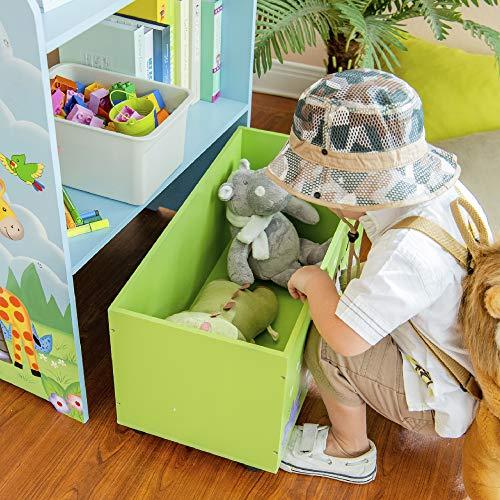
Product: Fantasy Fields - Sunny Safari Toy Organizer with Rolling Storage Box, Wooden Toy Storage
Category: Home & Kitchen | Furniture | Kids' Furniture
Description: Versatile design - the toy organizer with rolling box is a perfect addition to kid's bedroom, playroom or nursery.
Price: $103.99
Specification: ProductDimensions:24.5x11.2x35.2inches|ItemWeight:29.6pounds|ShippingWeight:33.4pounds(Viewshippingratesandpolicies)|ASIN:B07XB1FRJW|Itemmodelnumber:TD-13219A|Manufacturerrecommendedage:36months-12years